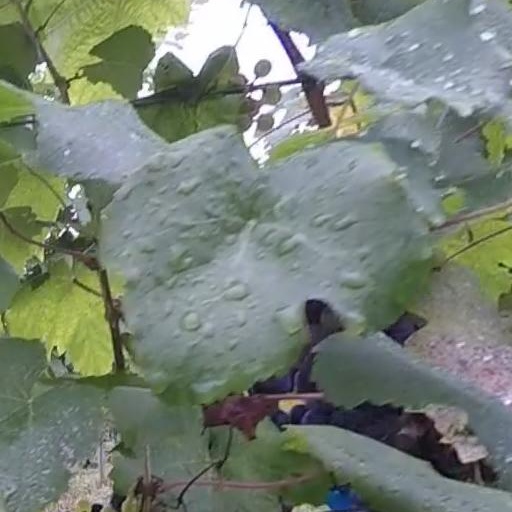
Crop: grape